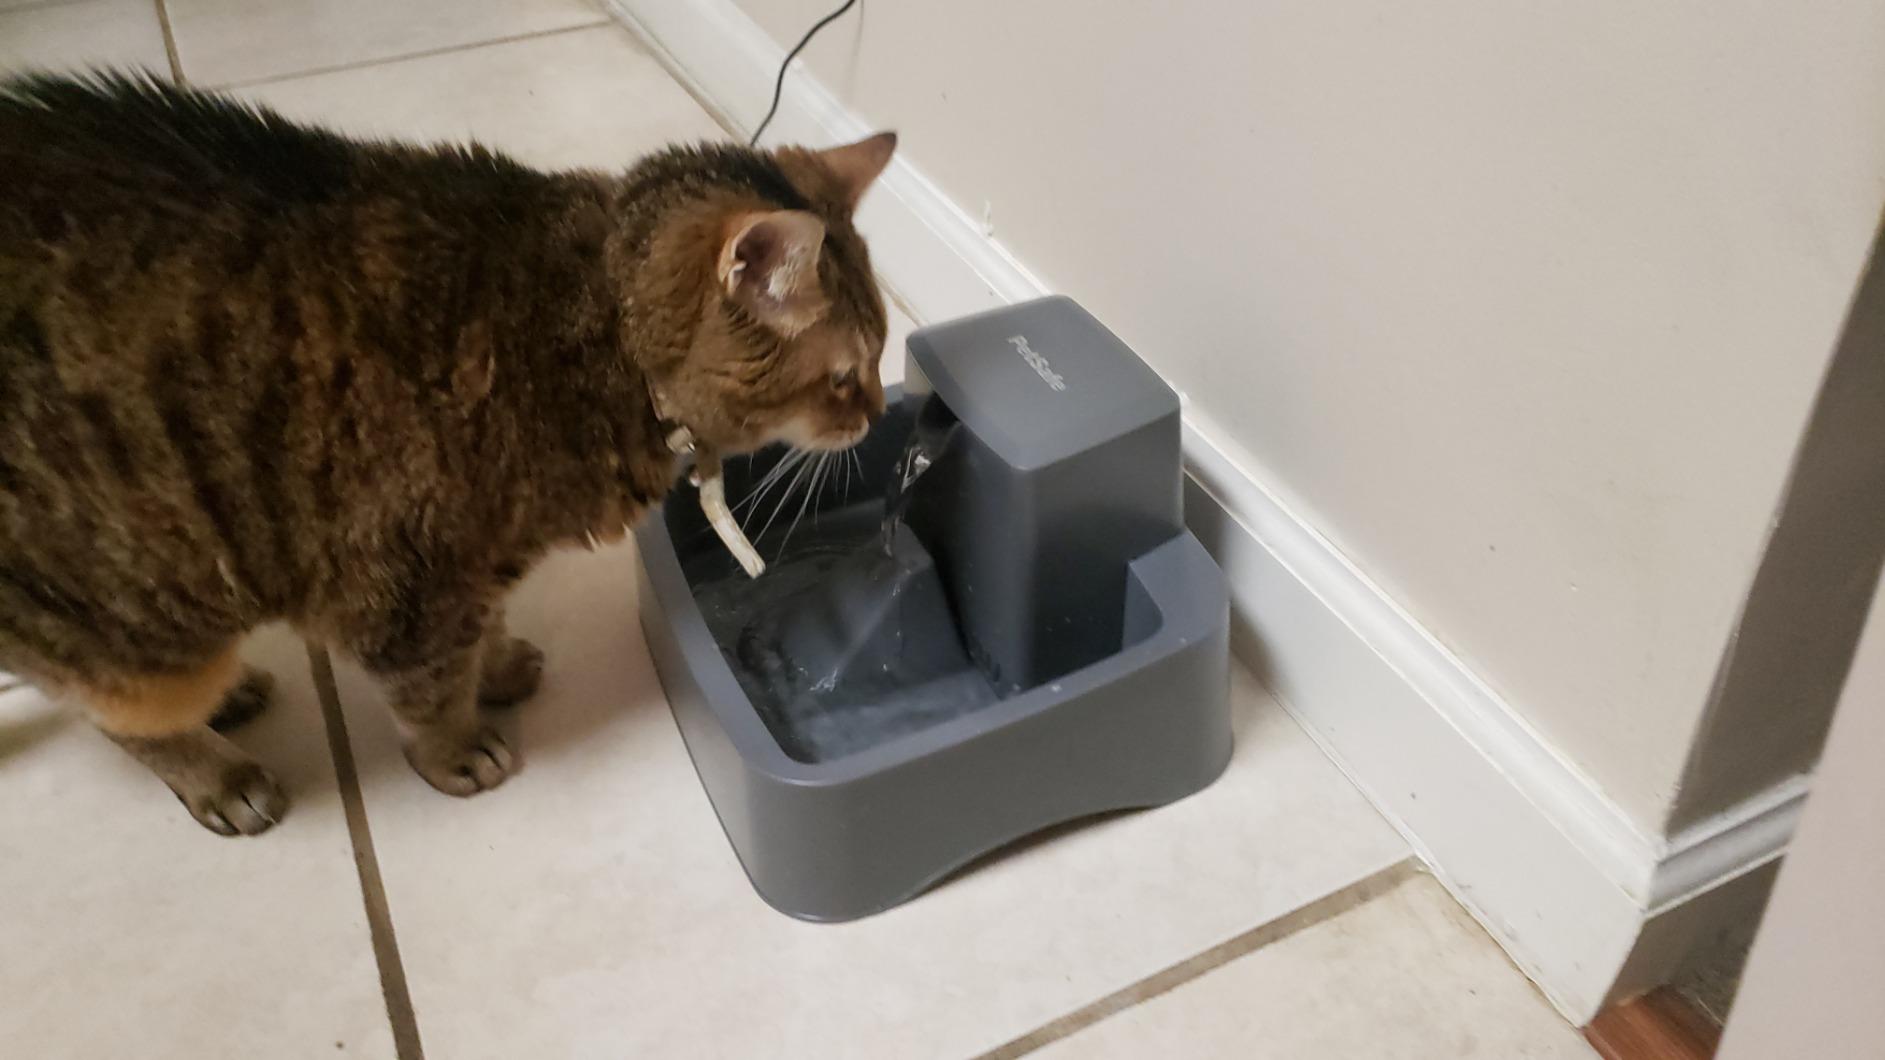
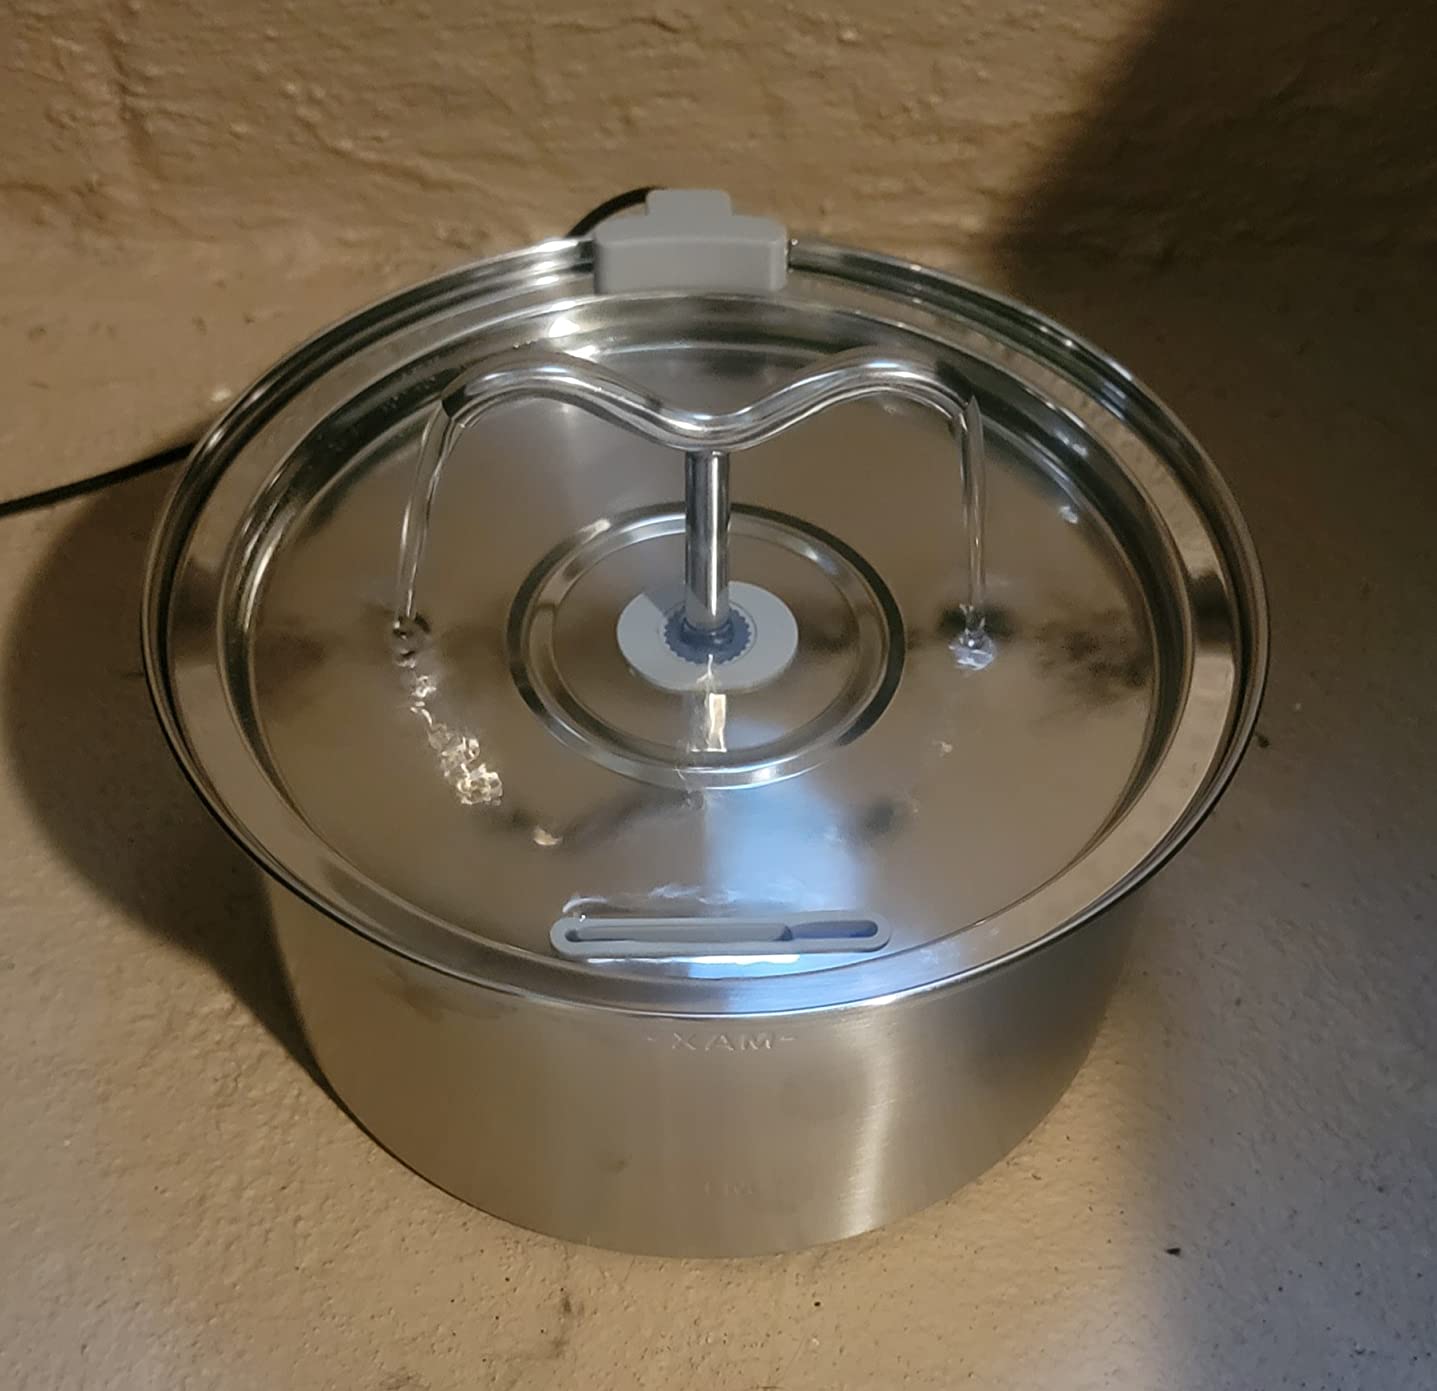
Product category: items_bowl
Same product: no